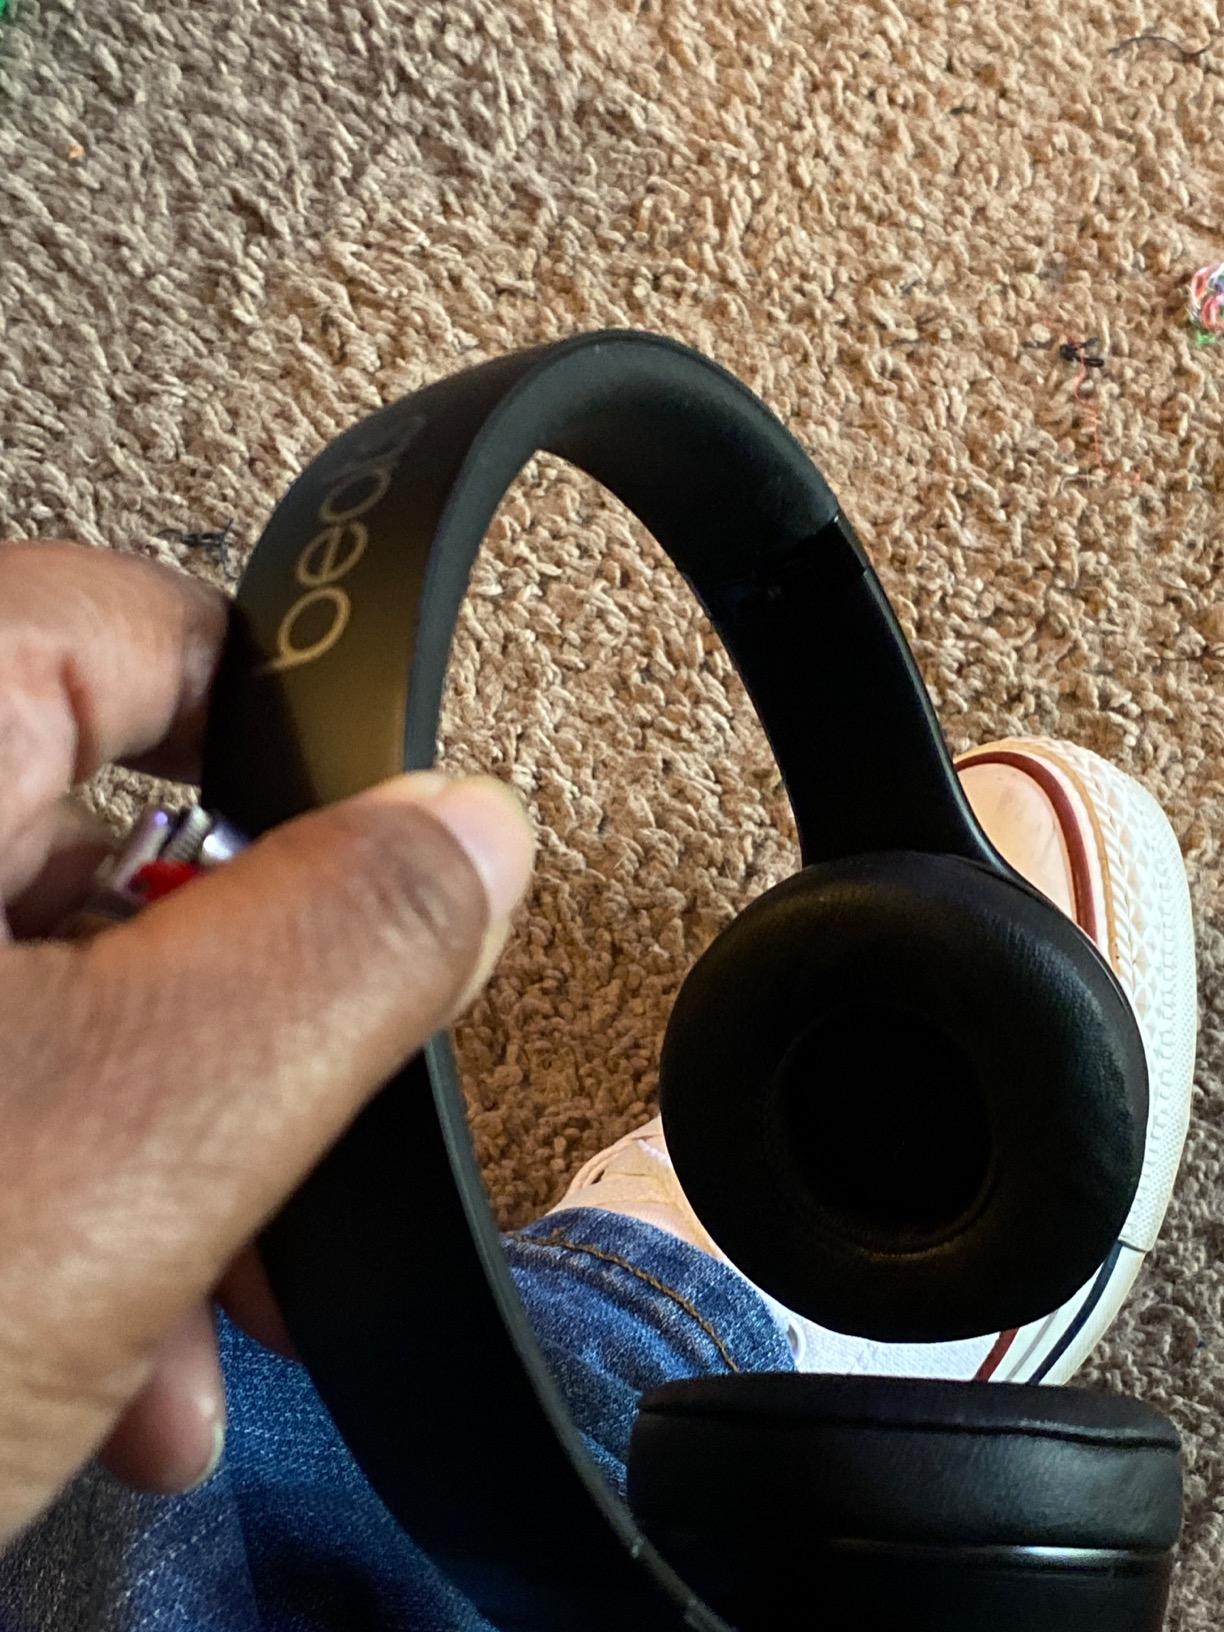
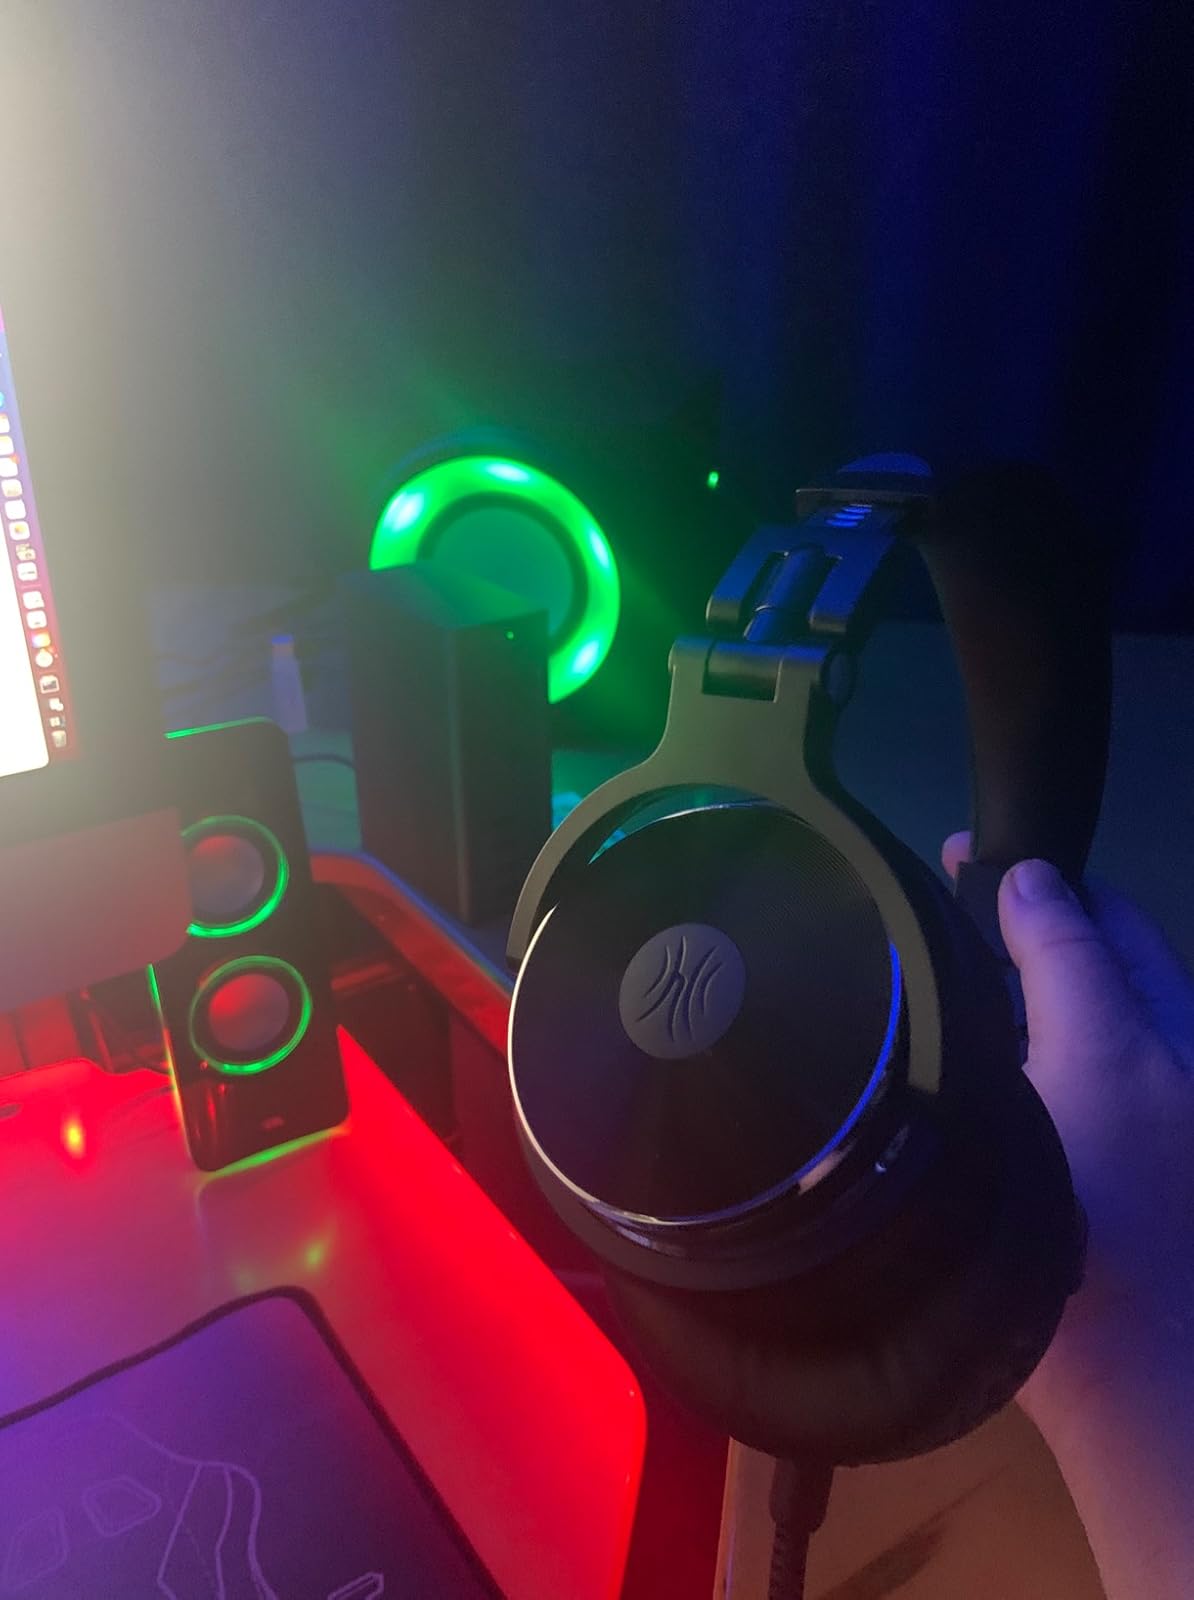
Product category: headphones
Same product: no